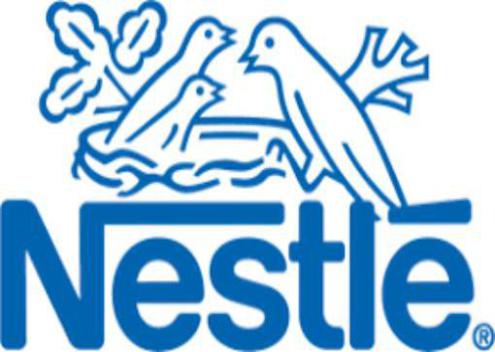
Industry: Food